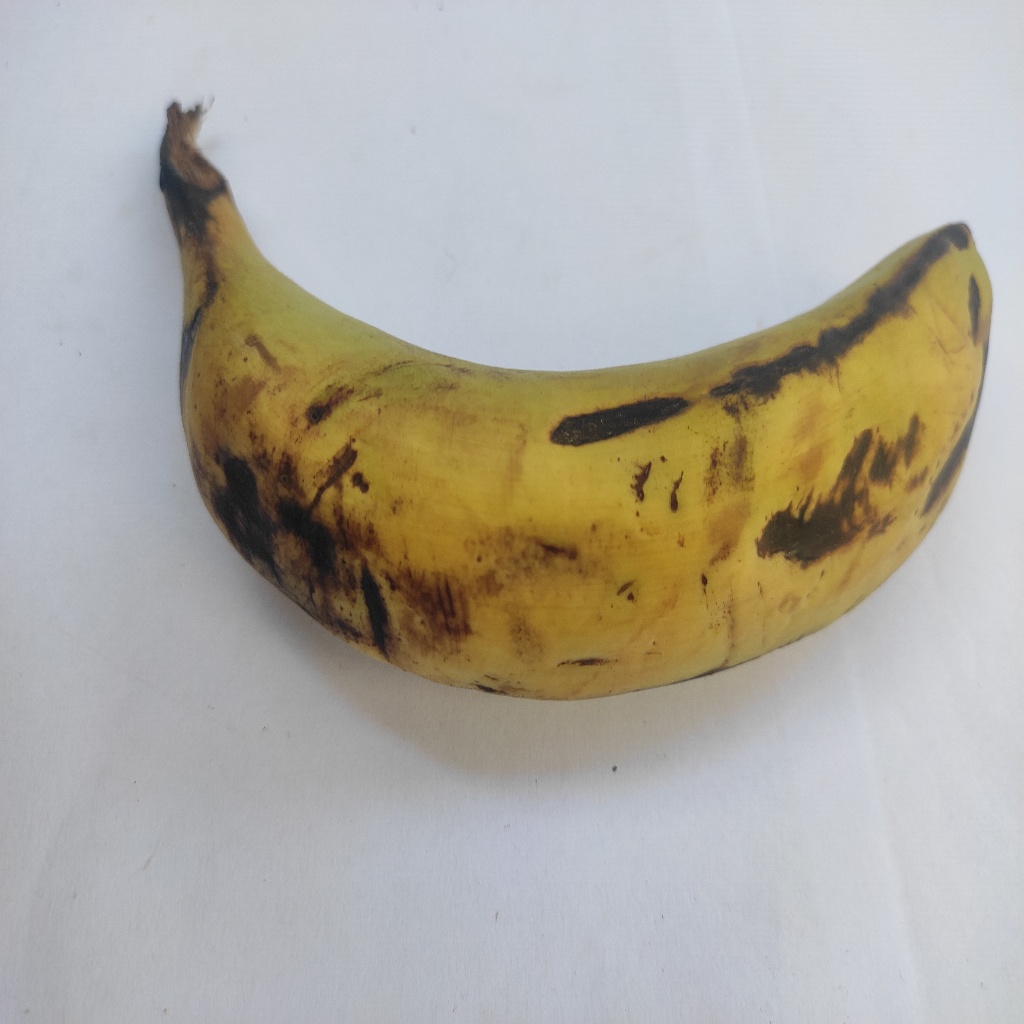
Crop: banana
Quality class: Class_A